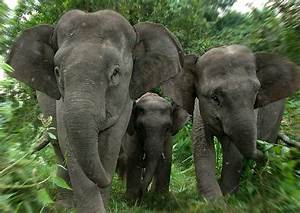
Label: elephant